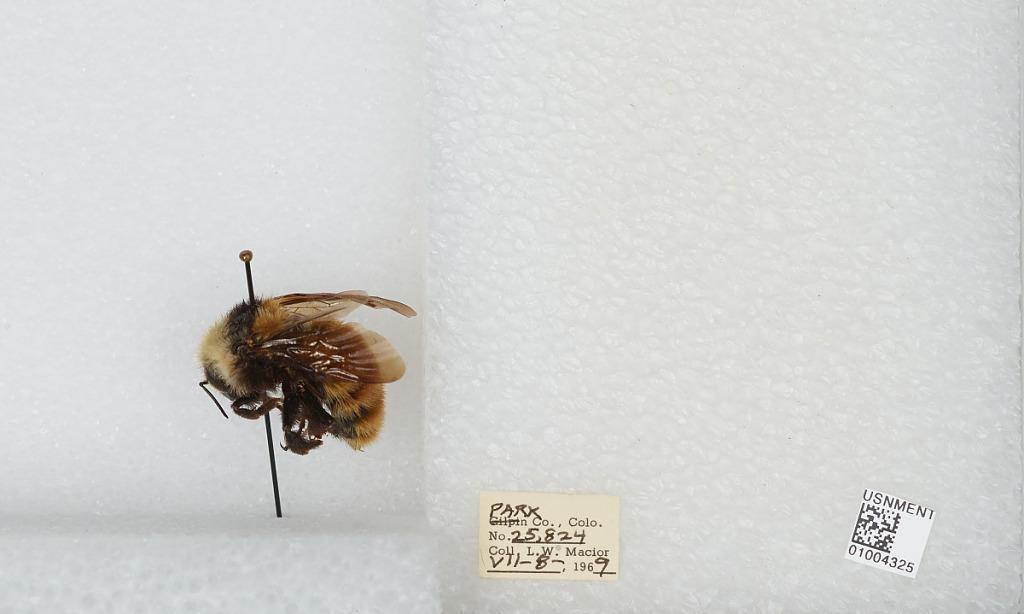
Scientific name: Bombus (Subterraneobombus) appositus Cresson
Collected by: L. Macior
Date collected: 1969-7-8
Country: United States
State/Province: Colorado
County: Park
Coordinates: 39.12, -105.71